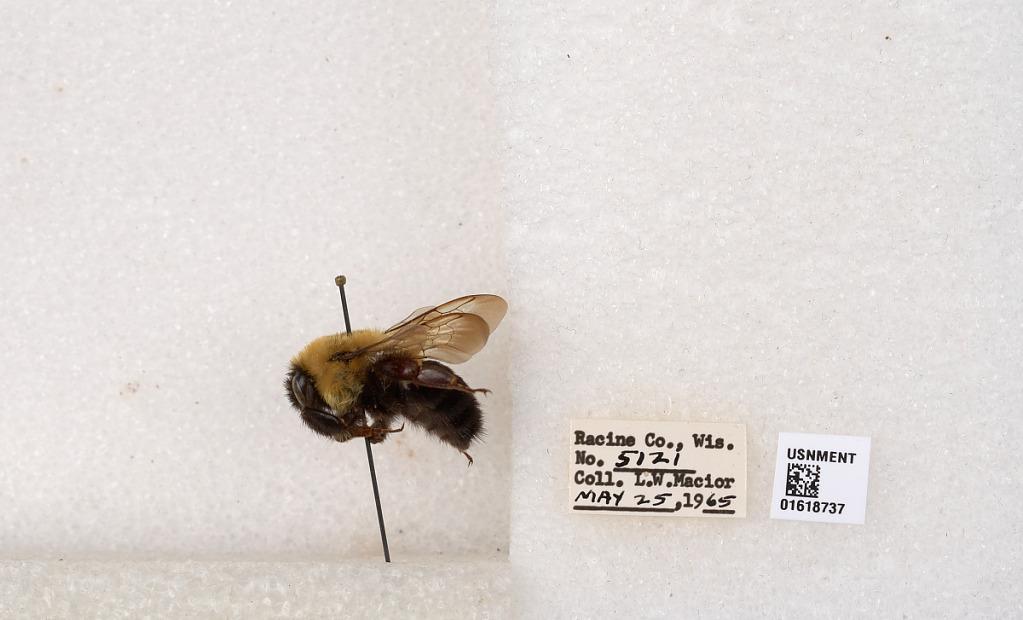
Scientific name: Bombus impatiens Cresson
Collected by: L. Macior
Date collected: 1965-5-25
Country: United States
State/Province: Wisconsin
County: Racine
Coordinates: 42.7299, -87.8123